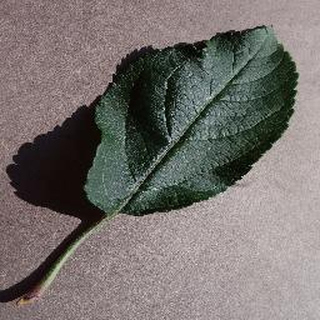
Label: healthy_apple